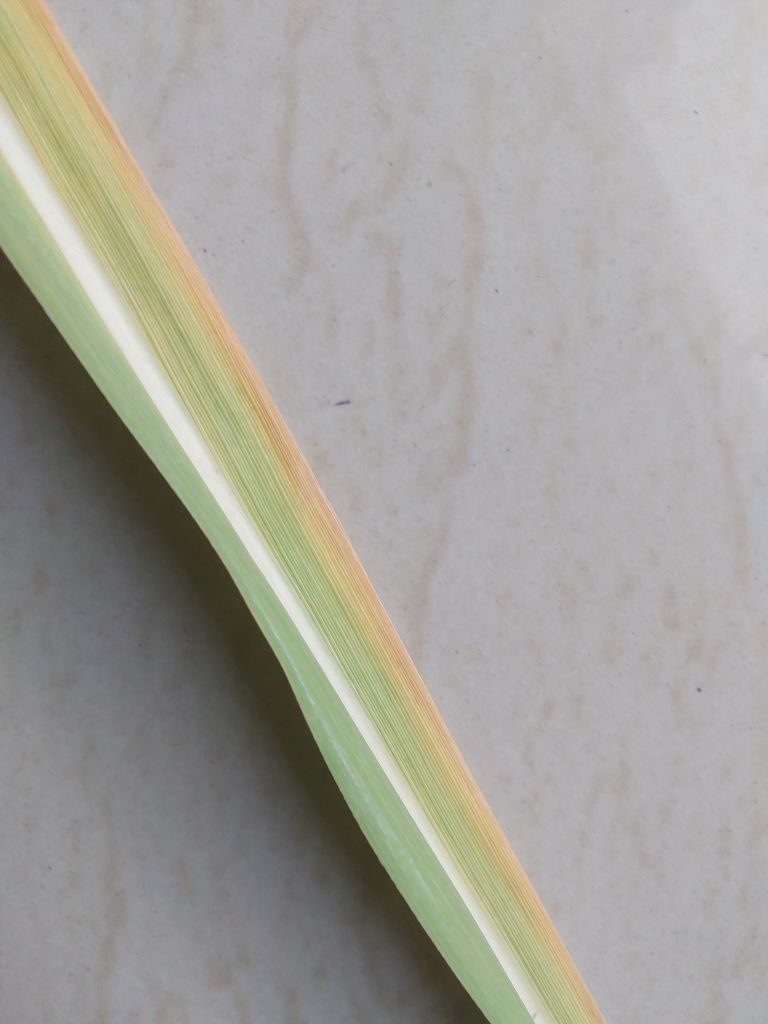
Label: Yellow Leaf